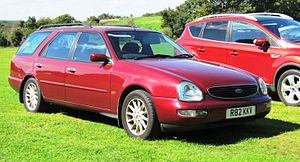
Ford Scorpio / Scorpio '95 (1994−1998)
Ford Scorpio var en baghjulstrukket, øvre mellemklassebil bygget af Ford i Köln mellem foråret 1985 og sommeren 1998. I perioder fandtes der også versioner med firehjulstræk.